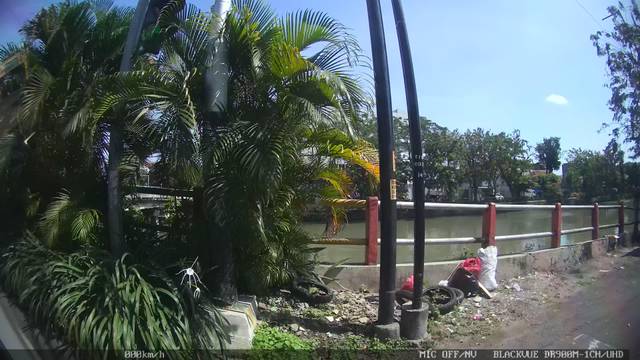
Region: Indonesia
Coordinates: -7.248, 112.742